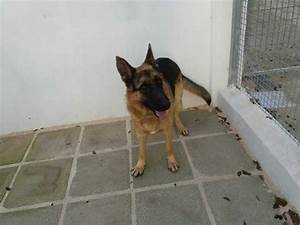
Label: cane